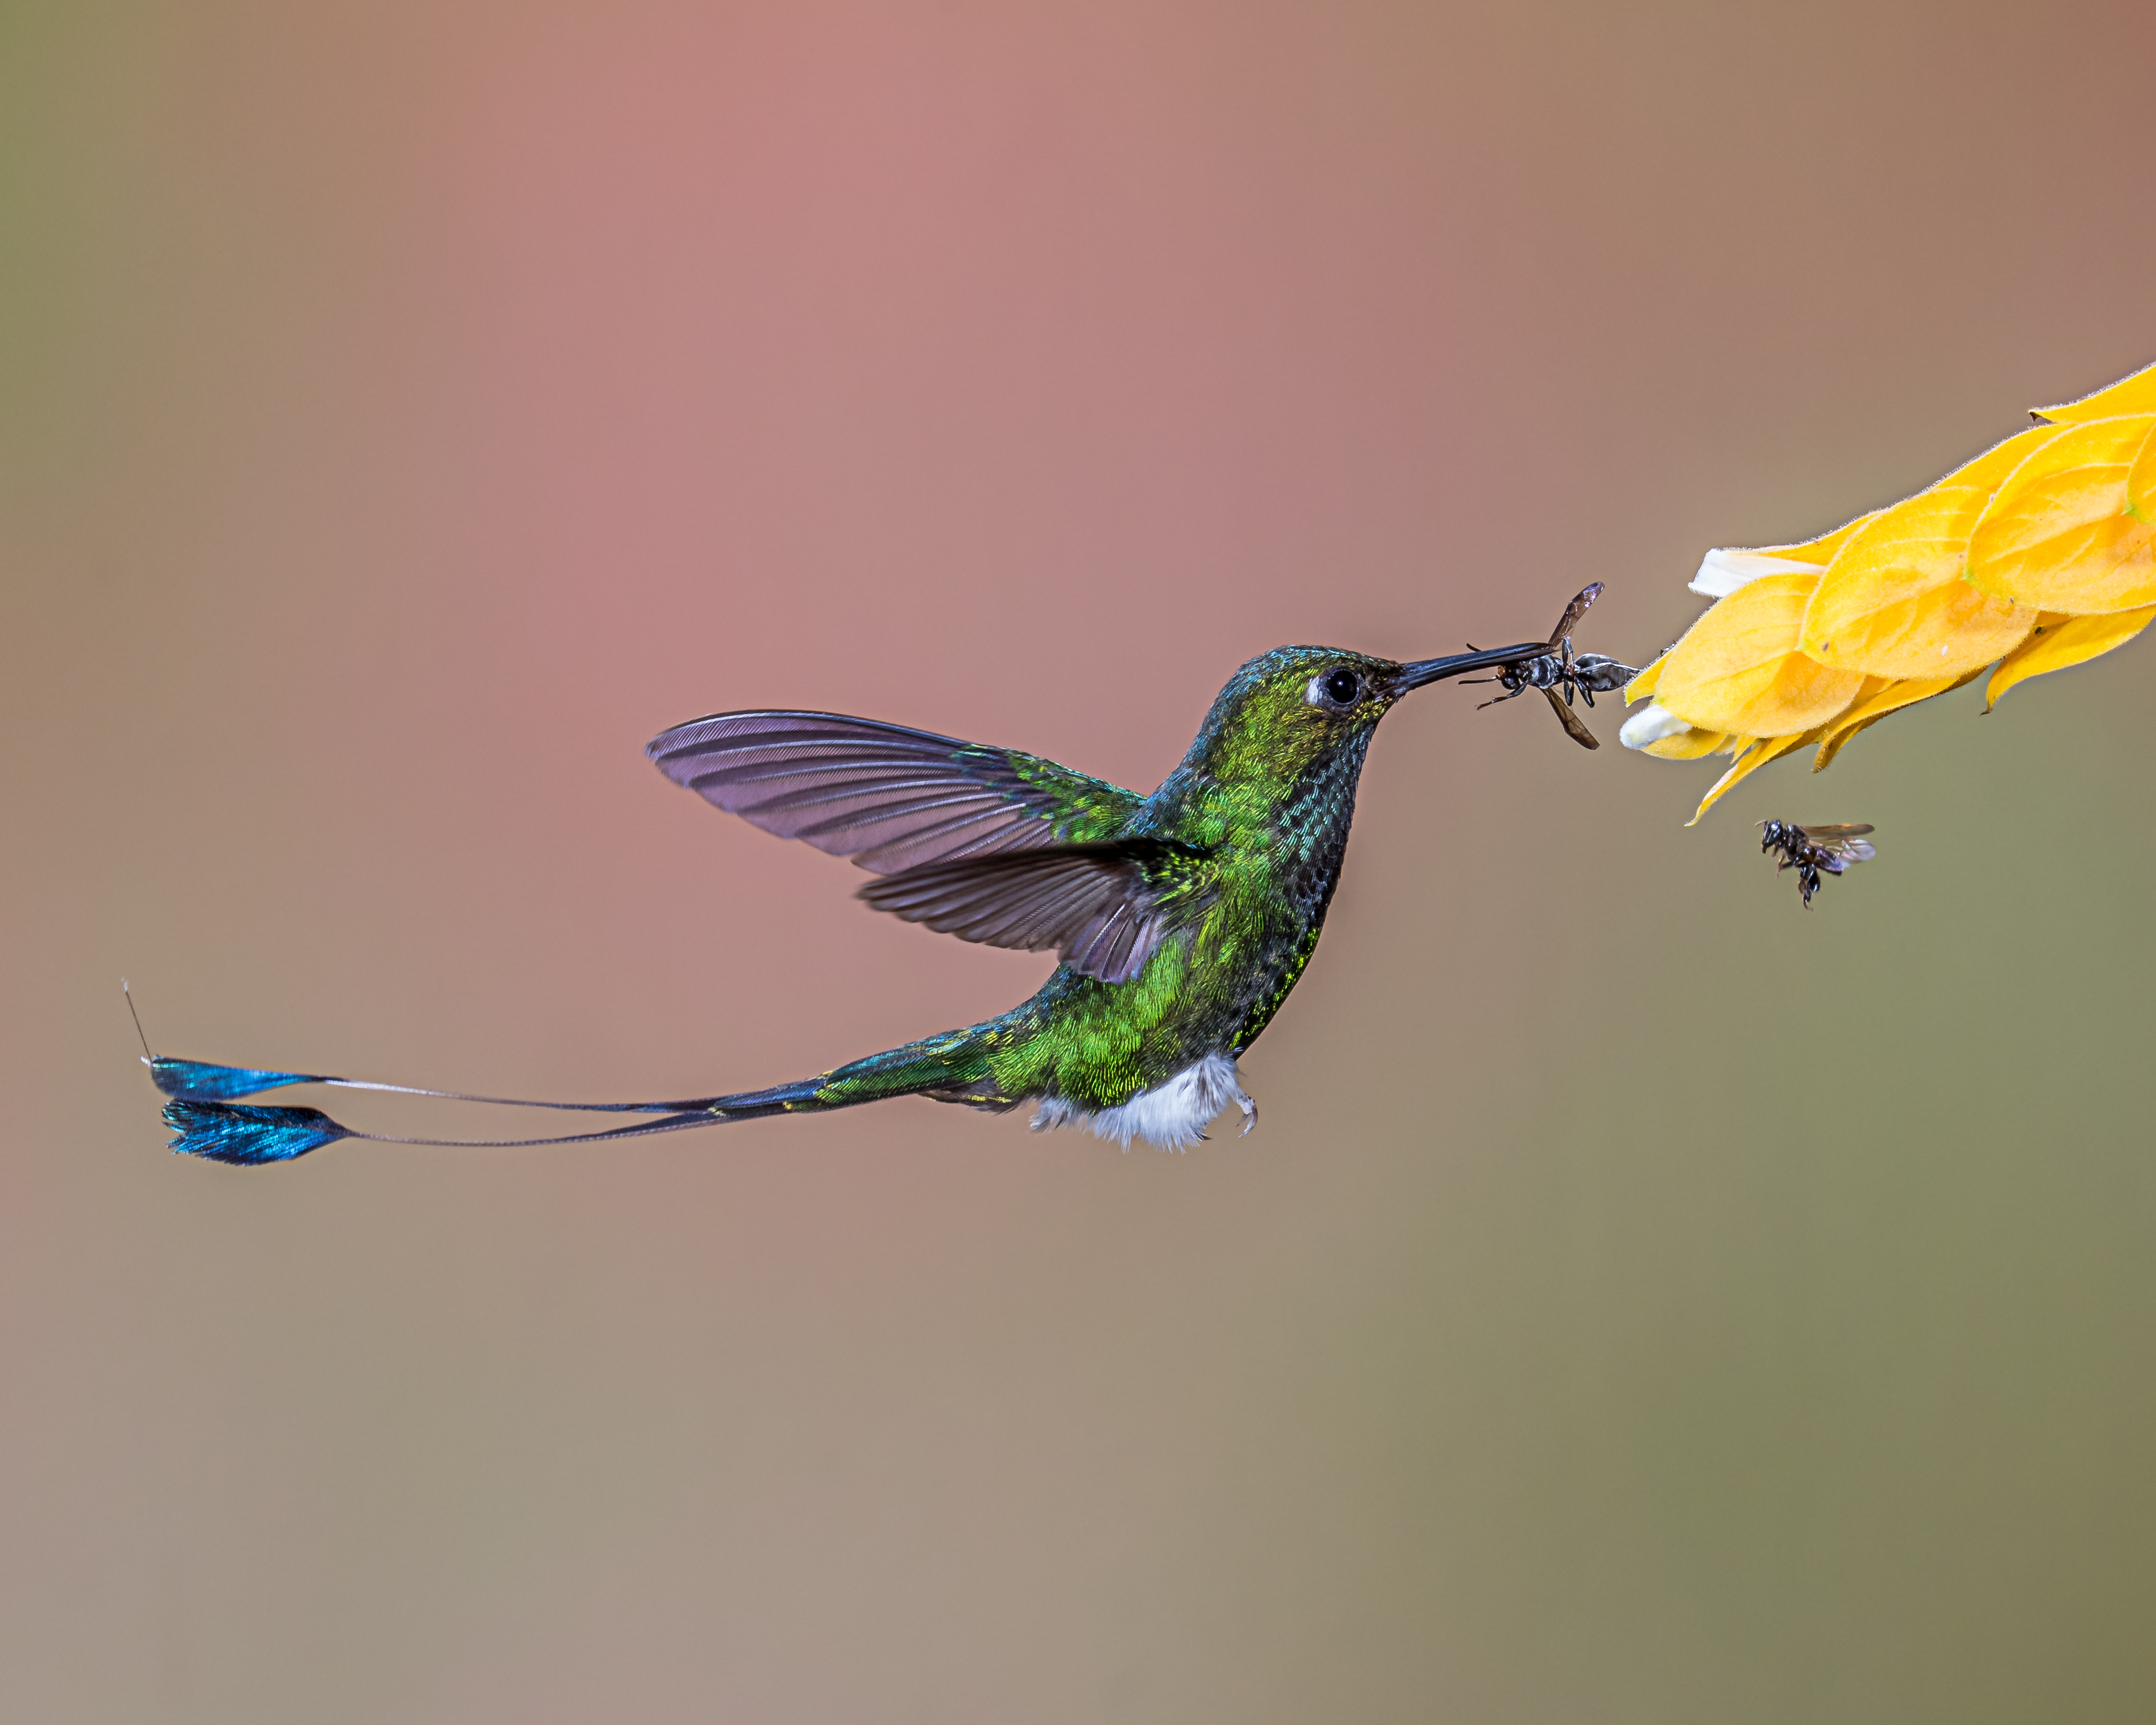
nature, branch, bird, wing, flower, green, beak, insect, hummingbird, blue, yellow, fauna, vertebrate, andymorffew, morffew, tandayapabirdlodge, naturethroughthelens, bootedrackettail, ecuador, macro photography, takingdirectaction, pollinator, perching bird